Richard Whiteley

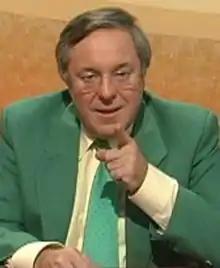
Whiteley in the early 2000s

John Richard Whiteley (28 December 1943 – 26 June 2005) was an English presenter and journalist, best known for his twenty-three years as host of the game show "Countdown". "Countdown" was the launch programme for Channel 4 at 4:45 pm on 2 November 1982, and Whiteley was the first person to be seen on the channel (not counting a programme montage). Whiteley enjoyed projecting the image of an absent-minded eccentric. His trademarks were his jolly, avuncular manner, his fondness for puns, and his bold, sometimes garish wardrobe.